Solar power in the United States

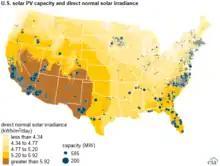
An insolation map of the United States with installed PV capacity, 2019

A 2012 report from the National Renewable Energy Laboratory (NREL) described technically available renewable energy resources for each state and estimated that urban utility-scale photovoltaics could supply 2,232 TWh/year, rural utility-scale PV 280,613 TWh/year, rooftop PV 818 TWh/year, and CSP 116,146 TWh/year, for a total of almost 400,000 TWh/year, 100 times the consumption of 3,856 TWh in 2011.